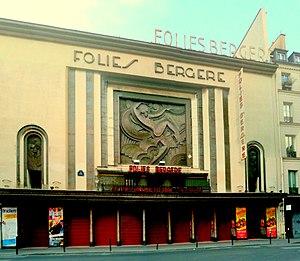
Pierre Porte est un compositeur, chef d’orchestre, arrangeur et pianiste français, né à Marseille, le 11 octobre 1944. Il est le père du compositeur Frédéric Porte.